Bicester

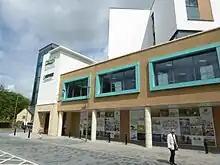
Bicester Library

The lord of the manor of Market End was the 1st Earl of Derby Sir Thomas Stanley, who had married Lady Margaret Beaufort, mother of Henry VII. Sir Thomas placed the crown on the head of the new King Henry VII at the Battle of Bosworth, and as the step-father of Henry VII he was granted many manors. In his 1593 will, the 4th Earl of Derby, Sir Henry Stanley, bequeathed the manor to his second son Sir William Stanley of Lathom, Lancashire. William became the 6th Earl of Derby in 1594 when his older brother Ferdinando, the 5th Earl, mysteriously died. In 1597, the 6th Earl sold a 9,999-year lease to 31 principal tenants. This in effect gave the manorial rights to the leaseholders, 'purchased for the benefit of those inhabitants or others who might hereafter obtain parts of the demesne'. The leaseholders elected a bailiff to receive the profits from the bailiwick, mainly from the administration of the market, and distribute them to the shareholders. From the bailiff's title the arrangement became known as the Bailiwick of Bicester Market End. By 1752, all of the original leases were in the hands of ten men, who leased the bailiwick control of the market to two local tradesmen.